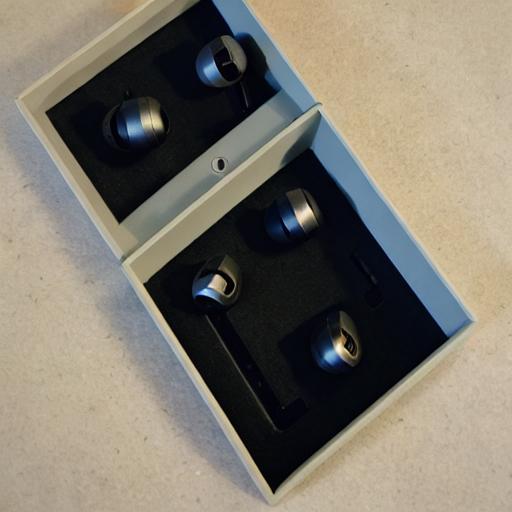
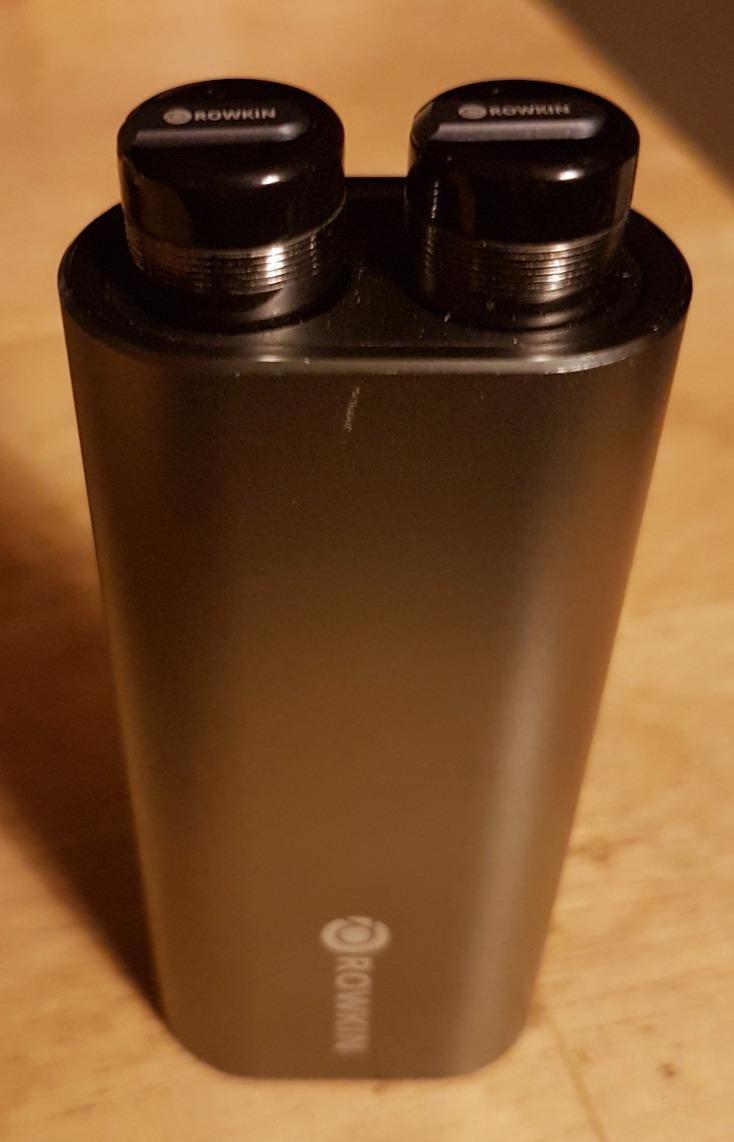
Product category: headphones
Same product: no